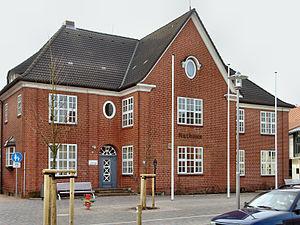
Bargteheide est une ville de Schleswig-Holstein en Allemagne.